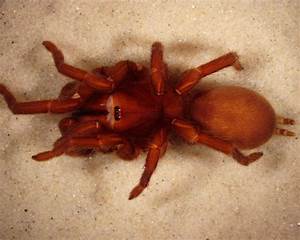
Label: spider